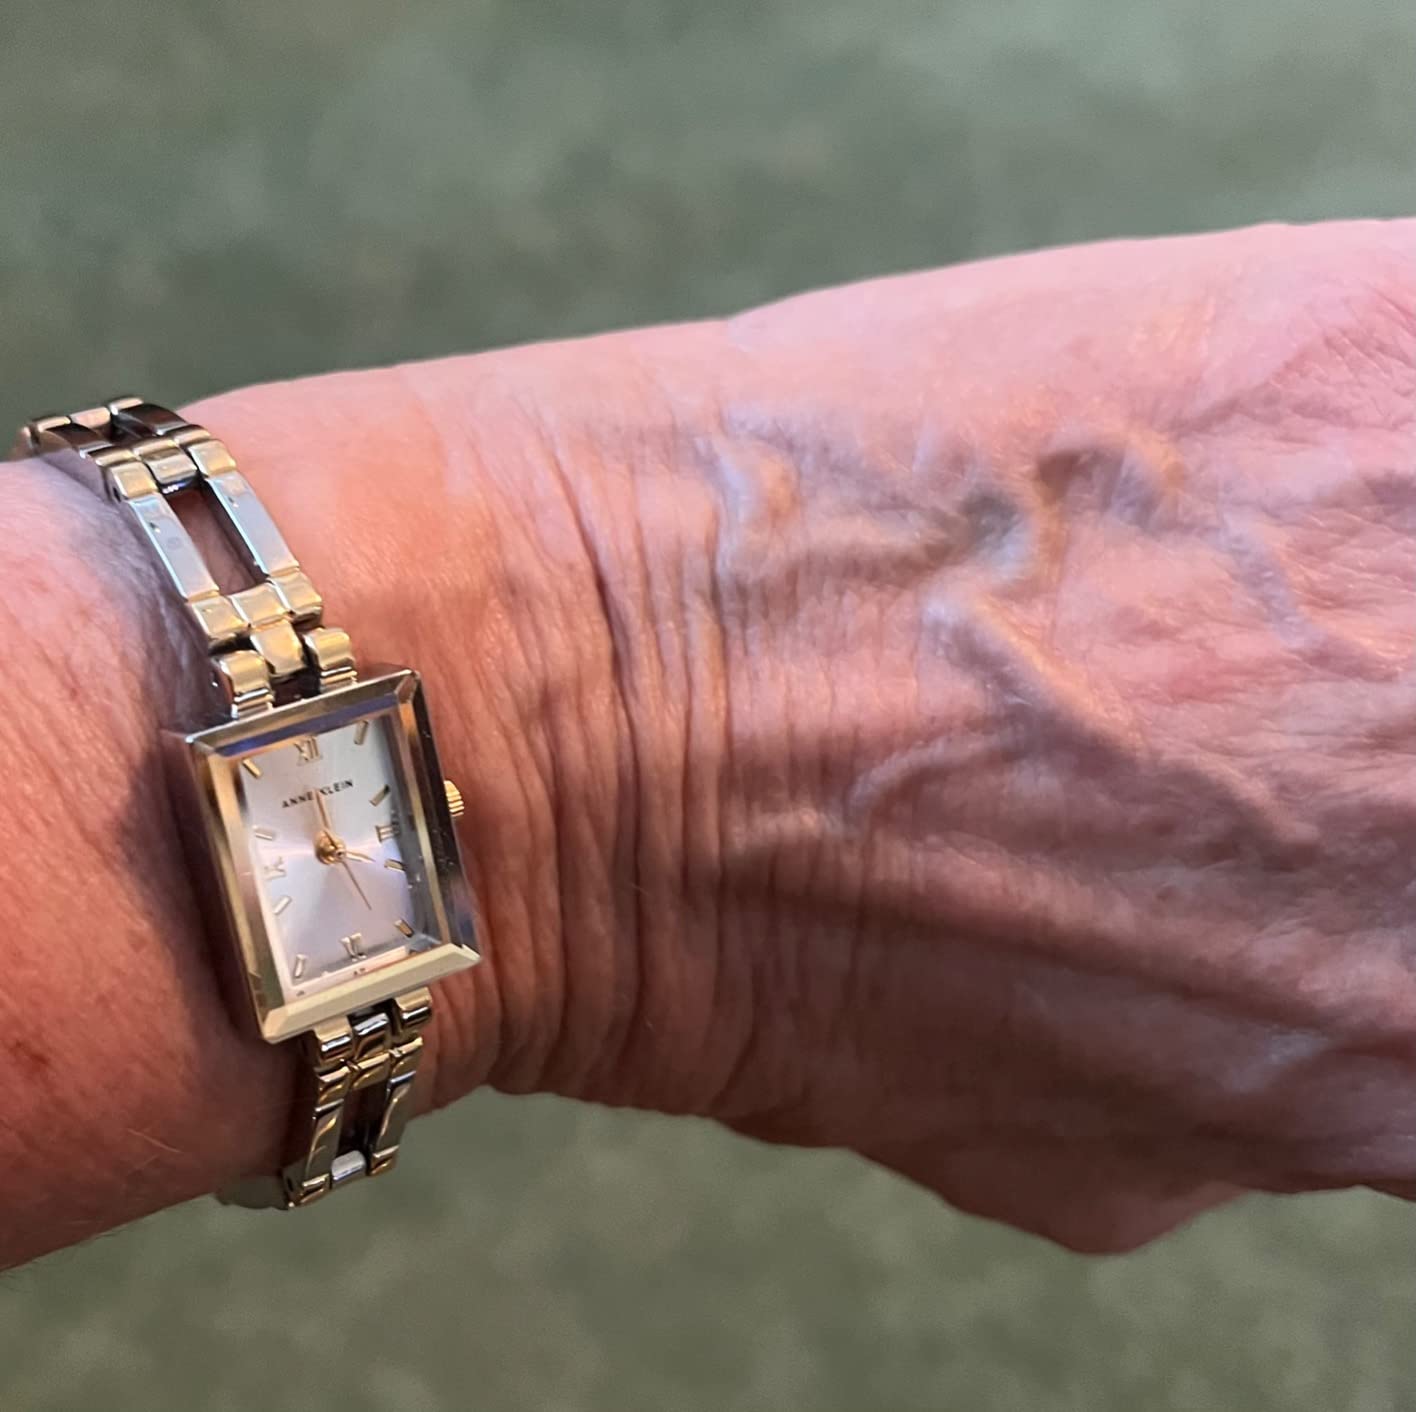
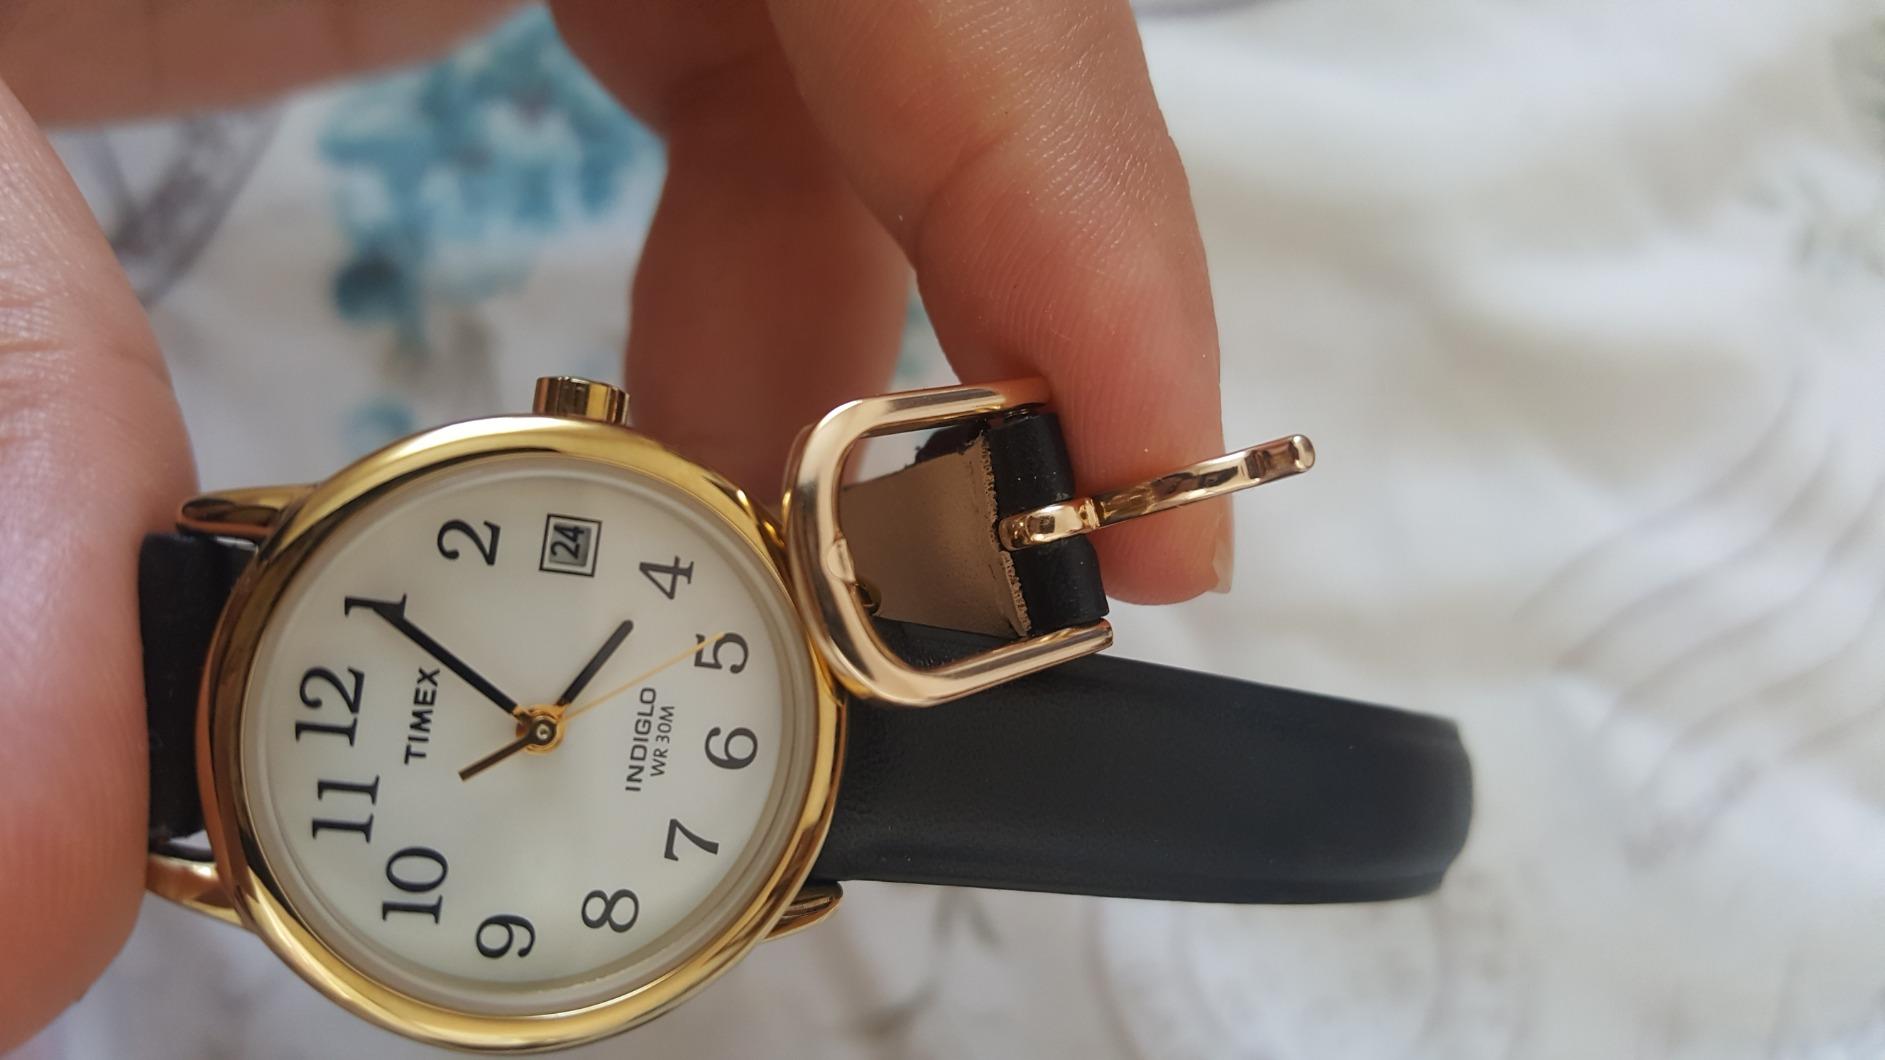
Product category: accessories_watch
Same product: no